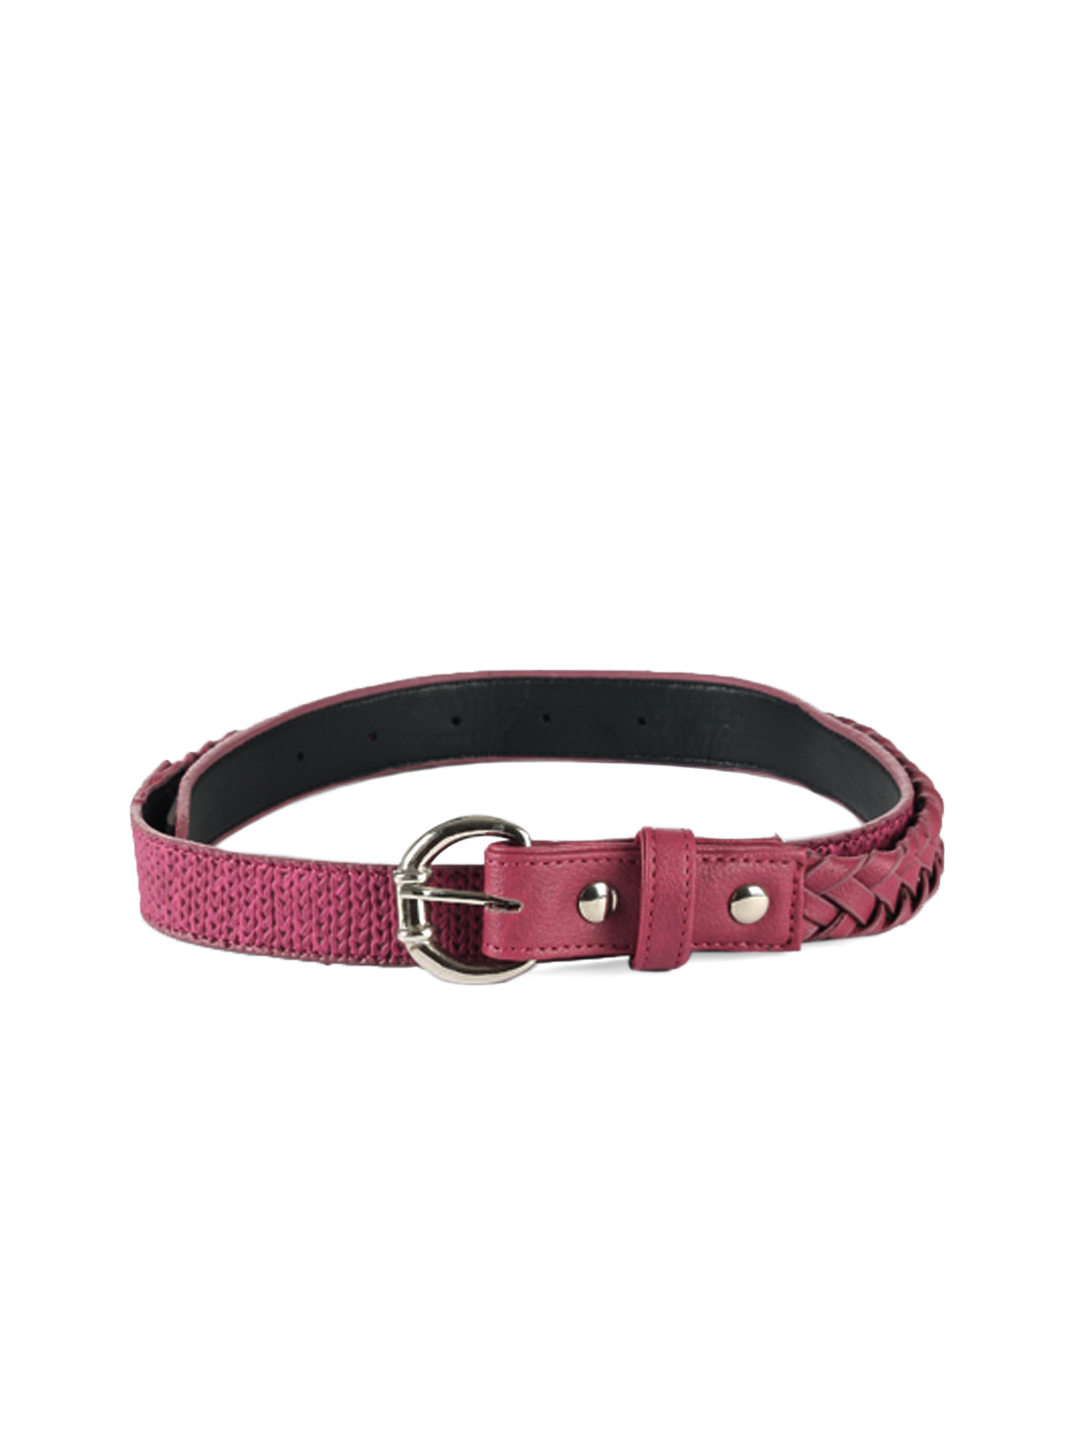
Baggit Women Yacho Jhuti Pink Belt
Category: Accessories / Belts / Belts
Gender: Women
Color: Pink
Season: Winter 2015
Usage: Casual